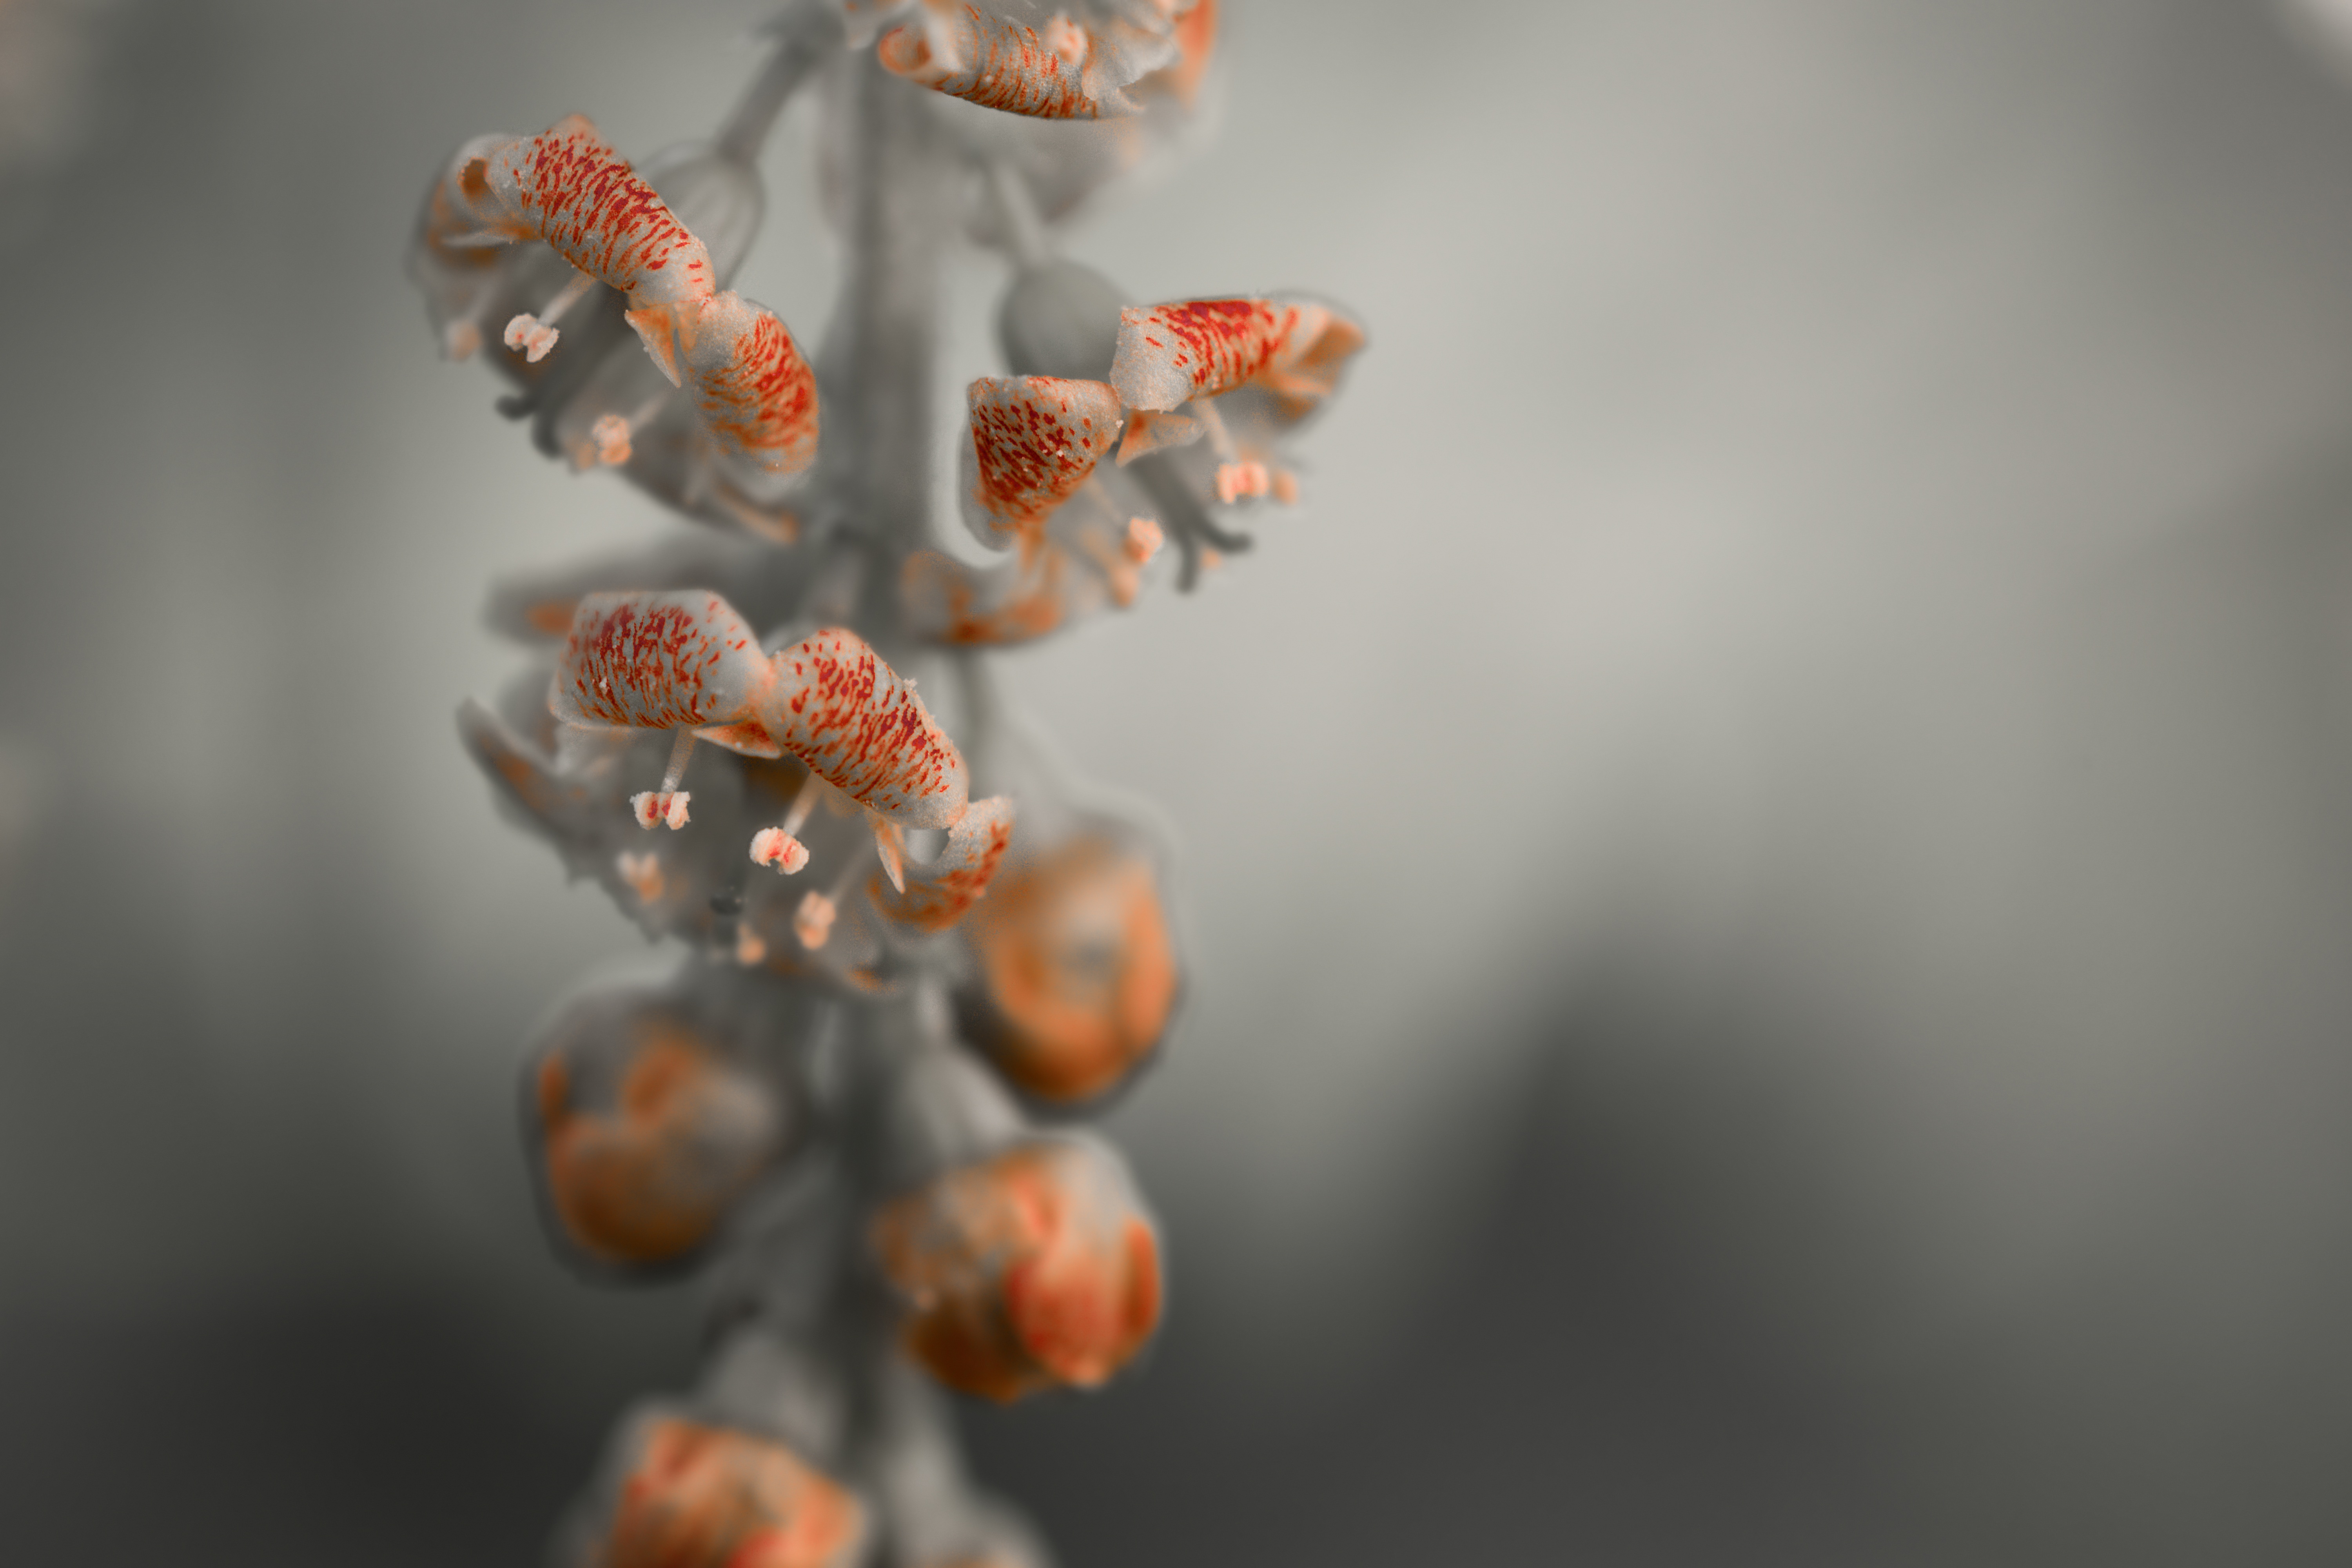
hand, tree, branch, blossom, plant, photography, leaf, flower, petal, spring, red, produce, color, autumn, gray, flora, season, twig, close up, macro photography, flower currant